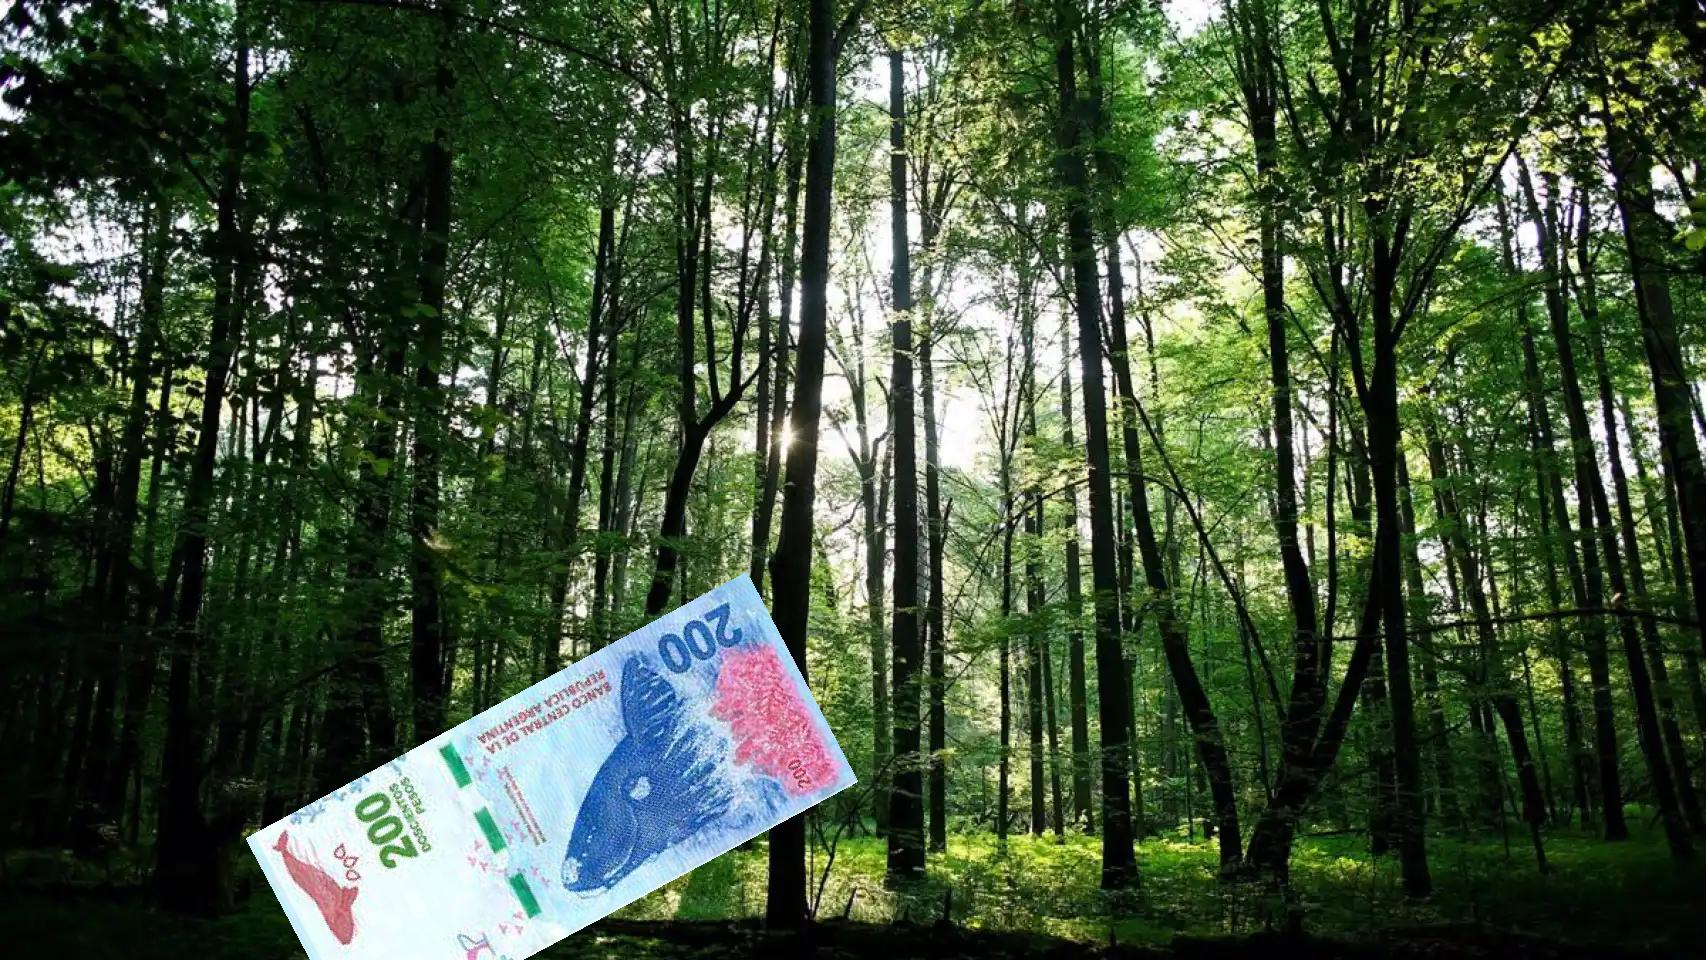
Denominación: 200